Phan Văn Chánh

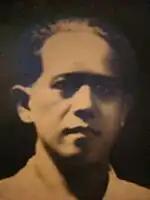
Phan Van Chanh

Phan Văn Chánh (1906–1945) was a Vietnamese activist and Trotskyist.